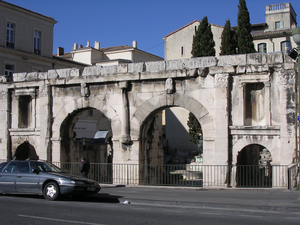
La porte d'Auguste est un monument romain construit au Iᵉʳ siècle av. J.-C. à Nîmes, dans le Gard.
La voie Domitienne est une voie romaine construite à partir de 118 av. J.-C. pour relier l’Italie à la péninsule Ibérique en traversant la Gaule narbonnaise.
Nemausus est le nom antique de l'actuelle ville de Nîmes. Il s'agit, à partir du IIIᵉ siècle av. J.-C., de la capitale de la tribu des Volques Arécomiques, l’une des tribus de Gaule narbonnaise. À l'époque romaine, la ville est l’une des plus vastes de Gaule au niveau de la superficie et compte vingt mille habitants à son apogée. À titre de comparaison, Lugdunum capitale des Gaules, compte à la même époque environ cinquante mille habitants.
Cet article recense les monuments historiques de France classés en 1840, la première protection de ce type dans le pays.